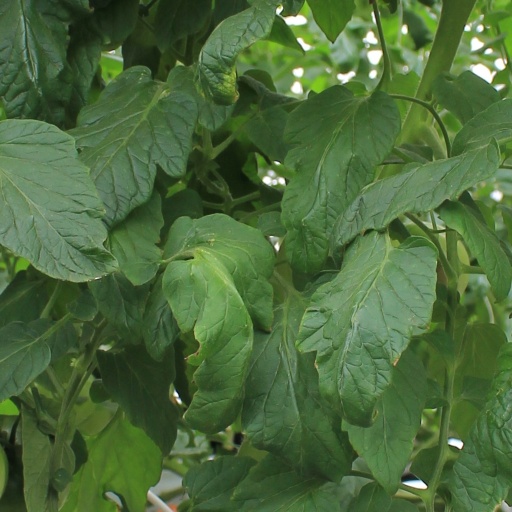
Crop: tomato